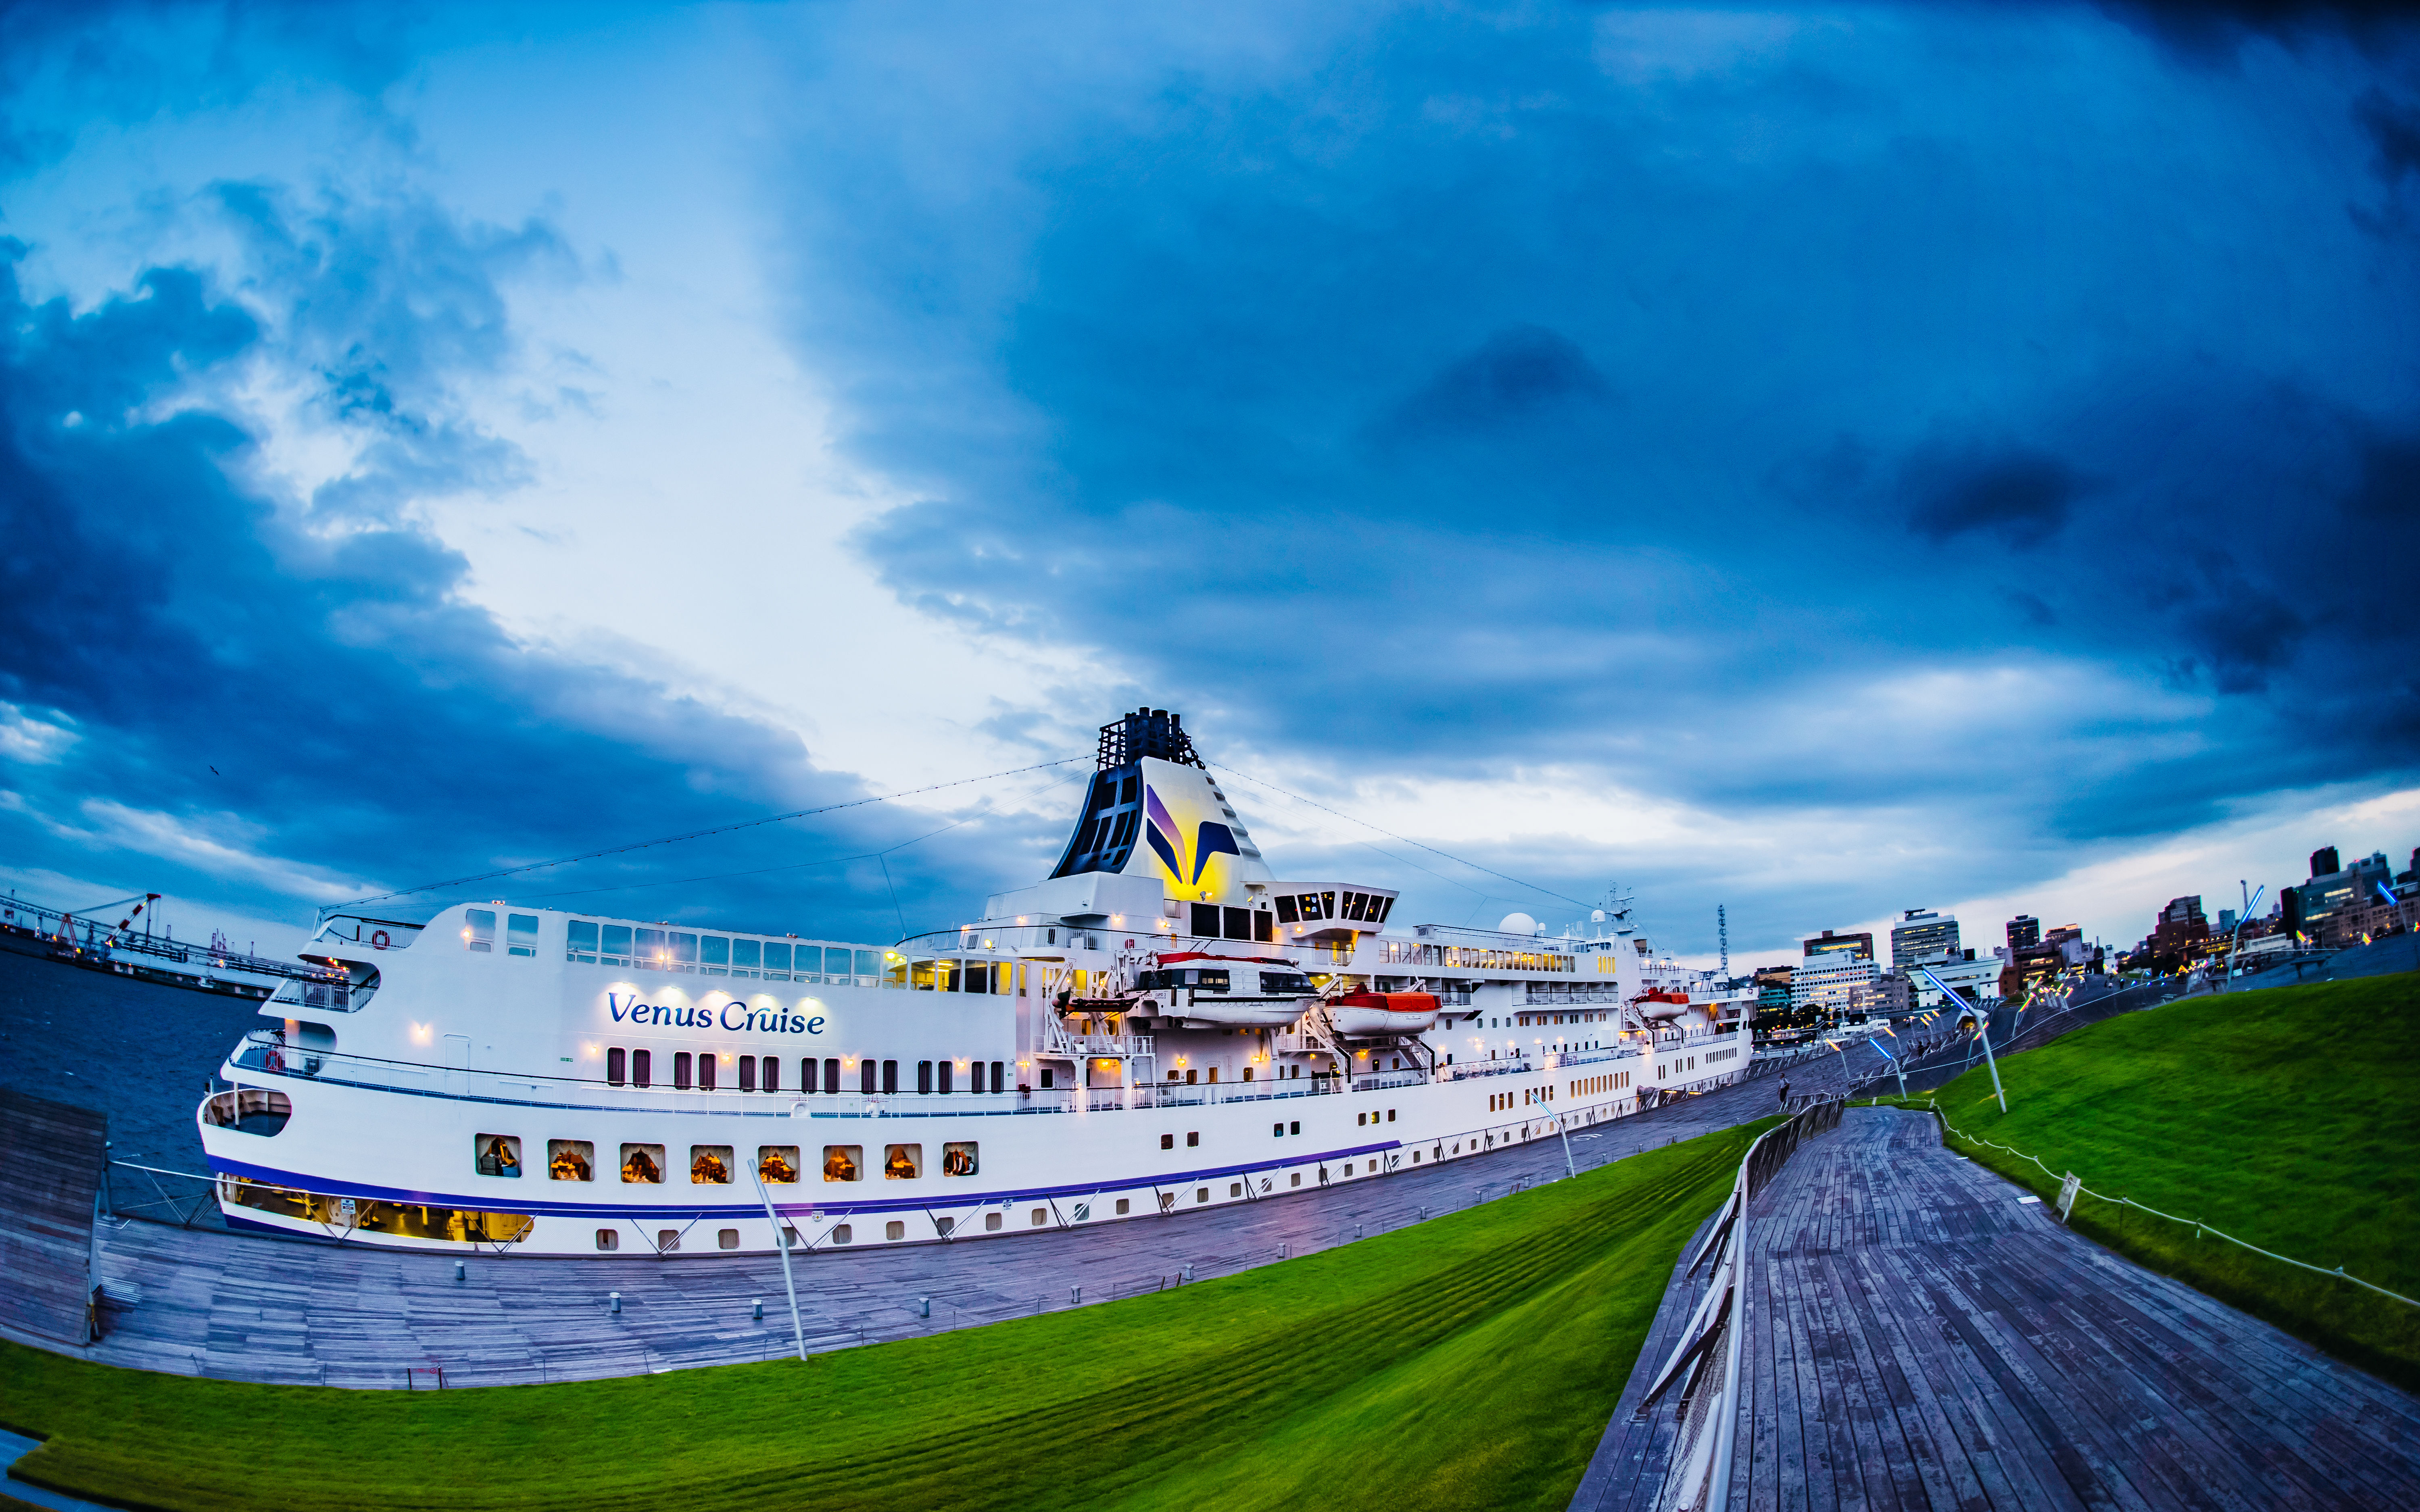
sea, coast, ocean, cloud, sky, cloudy, wave, pier, ship, vehicle, waterway, cruise, cool image, cruiseship, fisheye, sigma, f28, pacific, cloudysky, watercraft, i, cruise ship, ilce7m2, osanbashipier, 15mm, dg, osanbashi, venus, ex, pacificcruise, venuscruise, computer wallpaper